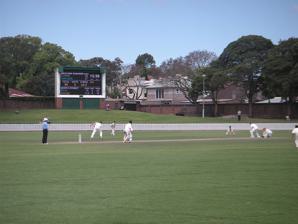
Building: Pratten Park
Country: Australia
Year built: 1912
Pratten Park Michael Clarke batting at Pratten Park 2012 Location Ashfield, New South Wales , Australia Operator Inner West Council Surface Grass Construction Opened 12 September 1912 Renovated 1920, 1933, 1946, 1953, 2007 Tenants Western Suburbs Magpies ( NSWRL ) (1912-1914; 1920-1941; 1943-1967 1971-1973; 1977; 1985) Western Suburbs District Cricket Club (Sydney Grade Cricket) Pratten Park is a sporting venue in the suburb of Ashfield in Sydney , Australia. It was officially opened on 12 September 1912 by the Governor of New South Wales , Frederic Thesiger . Pratten Park was named after Herbert Pratten , an alderman and then mayor of Ashfield. The first ever rugby league match at Pratten Park was Western Suburbs vs Annandale on 24 August 1912, with a crowd of 500 people. Annandale won the match 15–6. The park is best known as the original home of the Western Suburbs Magpies rugby league team, who played there from 1912 to 1966 and then sporadically from 1971 to 1973 and in 1977 and 1985. The final first grade rugby league match played at the park was on 18 August 1985, where Wests played Penrith, who won the match 42–16. In total, 353 first grade games were played at Pratten Park. Pratten Park has also hosted National Soccer League matches and was the home ground of Sydney Olympic FC for a brief period in the 1980s. The ground has also been used for lower league NSW Soccer matches. Its highest attendance for a rugby league match was 12,407 in a 1964 New South Wales Rugby Football League season game between Western Suburbs and St George , and 13,556 for a soccer game in 1984 between Sydney Olympic and APIA Leichhardt FC . The ground is still home to the Western Suburbs District Cricket Club . Over the years, the club has had Michael Clarke and Bob Simpson among its playing ranks. Facilities Pratten Park has very basic facilities. There is a small grandstand in the north-western corner with the rest of the ground surrounded by grass hills. Over a number of years, the grandstand fell into disrepair and was eventually closed, but restoration work saw it re-opened in late 2007. Sources Pratten Park at Austadiums www.westsmagpies.com.au References ^ "| History of Pratten Park" . ^ "Pratten Park - Results - Rugby League Project" . 33°53′35″S 151°7′23″E / 33.89306°S 151.12306°E / -33.89306; 151.12306 v t e National Rugby League grounds New South Wales Brookvale Oval Stadium Australia Sydney Football Stadium Western Sydney Stadium Penrith Stadium Campbelltown Sports Stadium Hunter Stadium Leichhardt Oval Kogarah Oval Shark Park Wollongong Showground Queensland Robina Stadium Dolphin Stadium North Queensland Stadium Lang Park Sunshine Coast Stadium Victoria Melbourne Rectangular Stadium ACT Canberra Stadium New Zealand Mount Smart Stadium Papua New Guinea PNG Football Stadium Semi-permanent grounds Adelaide Oval Allegiant Stadium (USA) Christchurch Stadium (NZ) Barlow Park Belmore Sports Ground Carrington Park Coffs Harbour International Stadium Waikato Stadium (NZ) Glen Willow Oval Central Coast Stadium Docklands Stadium McDonalds Park McLean Park (NZ) Melbourne Cricket Ground Perth Stadium Salter Oval Scully Park Wellington Regional Stadium (NZ) Sydney Cricket Ground North Hobart Oval Marrara Oval The Gabba Former grounds Apex Oval Bennett Oval Birchgrove Oval Browne Park Carlaw Park (NZ) Carrara Stadium Cazalys Stadium Chatswood Oval Clive Berghofer Stadium Concord Oval Cumberland Oval Drummoyne Oval Earl Park Eden Park (NZ) Eric Weissel Oval Erskineville Oval Forsyth Barr Stadium (NZ) Henson Park Hindmarsh Stadium Hurstville Oval Lancaster Park (NZ) Lathlain Park Lavington Sports Ground Lidcombe Oval Manuka Oval Marley Brown Oval North Sydney Oval Olympic Park Stadium Owen Delany Park (NZ) Parramatta Stadium Perth Rectangular Stadium Pioneer Oval Pratten Park Princes Park QEII Stadium Redfern Oval Seagulls Stadium Seiffert Oval Stadium Mackay Subiaco Oval Sutherland Oval Sydney Football Stadium (1988) Sydney Showground Stadium Sydney Showground Sydney Sports Ground Townsville Sports Reserve Trumper Oval WACA Ground Wentworth Park Willows Sports Complex Yarrow Stadium (NZ) v t e Sydney Grade Cricket Clubs Bankstown Blacktown Campbelltown-Camden Eastern Suburbs Fairfield-Liverpool Gordon Hawkesbury Manly Warringah Mosman UTS North Sydney Northern District Parramatta Penrith Randwick Petersham St George Sutherland Sydney Sydney University University of NSW Western Suburbs Former Clubs Paddington East Sydney Glebe Newtown Petersham Marrickville Grounds Bankstown Oval Chatswood Oval Coogee Oval Don Dawson Oval Drummoyne Oval Glenn McGrath Oval Howell Oval Hurstville Oval Joe McAleer Oval Manly Oval Mark Taylor Oval North Sydney Oval Old Kings Oval Pratten Park Raby Sports Complex Waverley Oval Other Sydney Shires Cricket This article about a sports venue in Australia is a stub . You can help Wikipedia by expanding it . v t e This article about a building or structure in New South Wales is a stub . You can help Wikipedia by expanding it . v t e